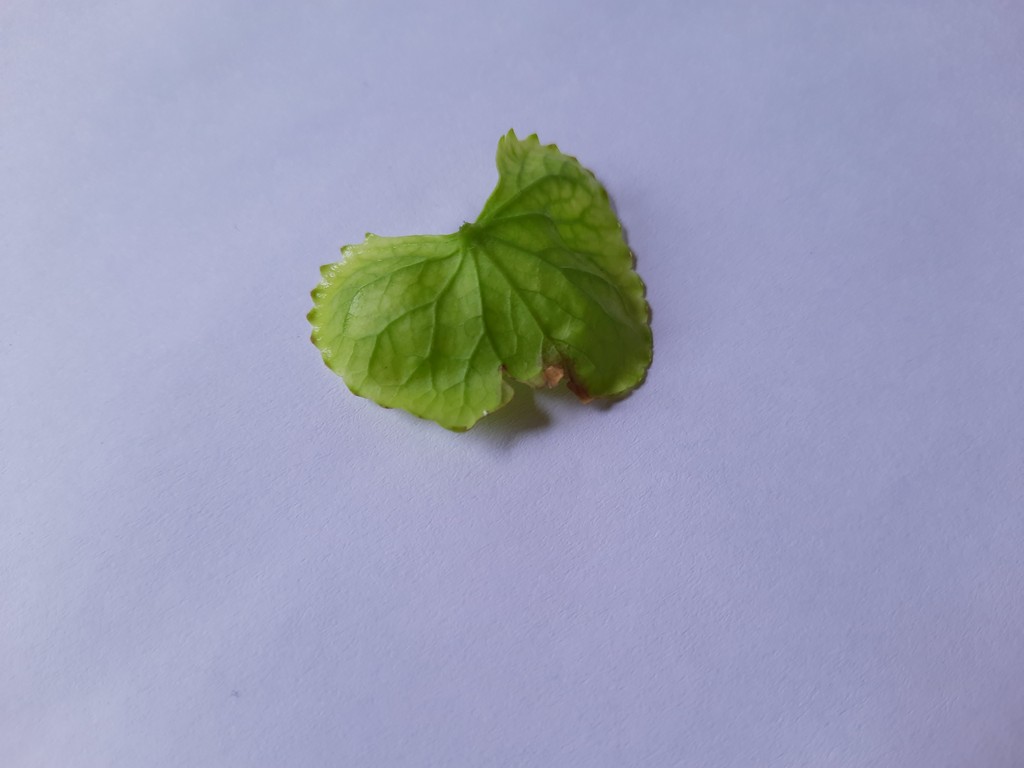
Label: Unhealthy